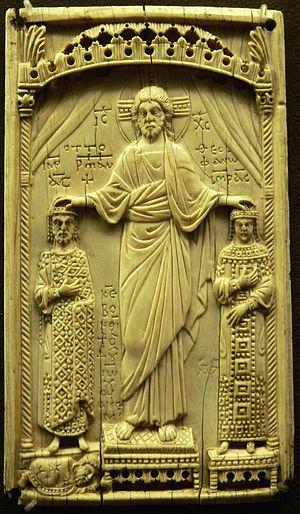
Couronnement d'Otton II et de Théophano, plaque de reliure. Ivoire, Empire germanique, origine byzantine (?), 982-983.
Otton II du Saint-Empire, dit le Roux, est né vers la fin de l’année 955 et mort le 7 décembre 983, à Rome. Il est le fils de Otton Iᵉʳ du Saint-Empire et de sa deuxième épouse la princesse Adélaïde de Bourgogne.